Nicolás Goldbart

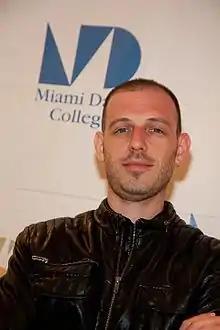
Goldbart at the 2011 Miami International Film Festival showing of Phase 7

He wrote and directed the film "Phase 7" (2011). Some of the films he has edited have been critically well received, such as "El bonaerense" (2002) and "El custodio" (2006).